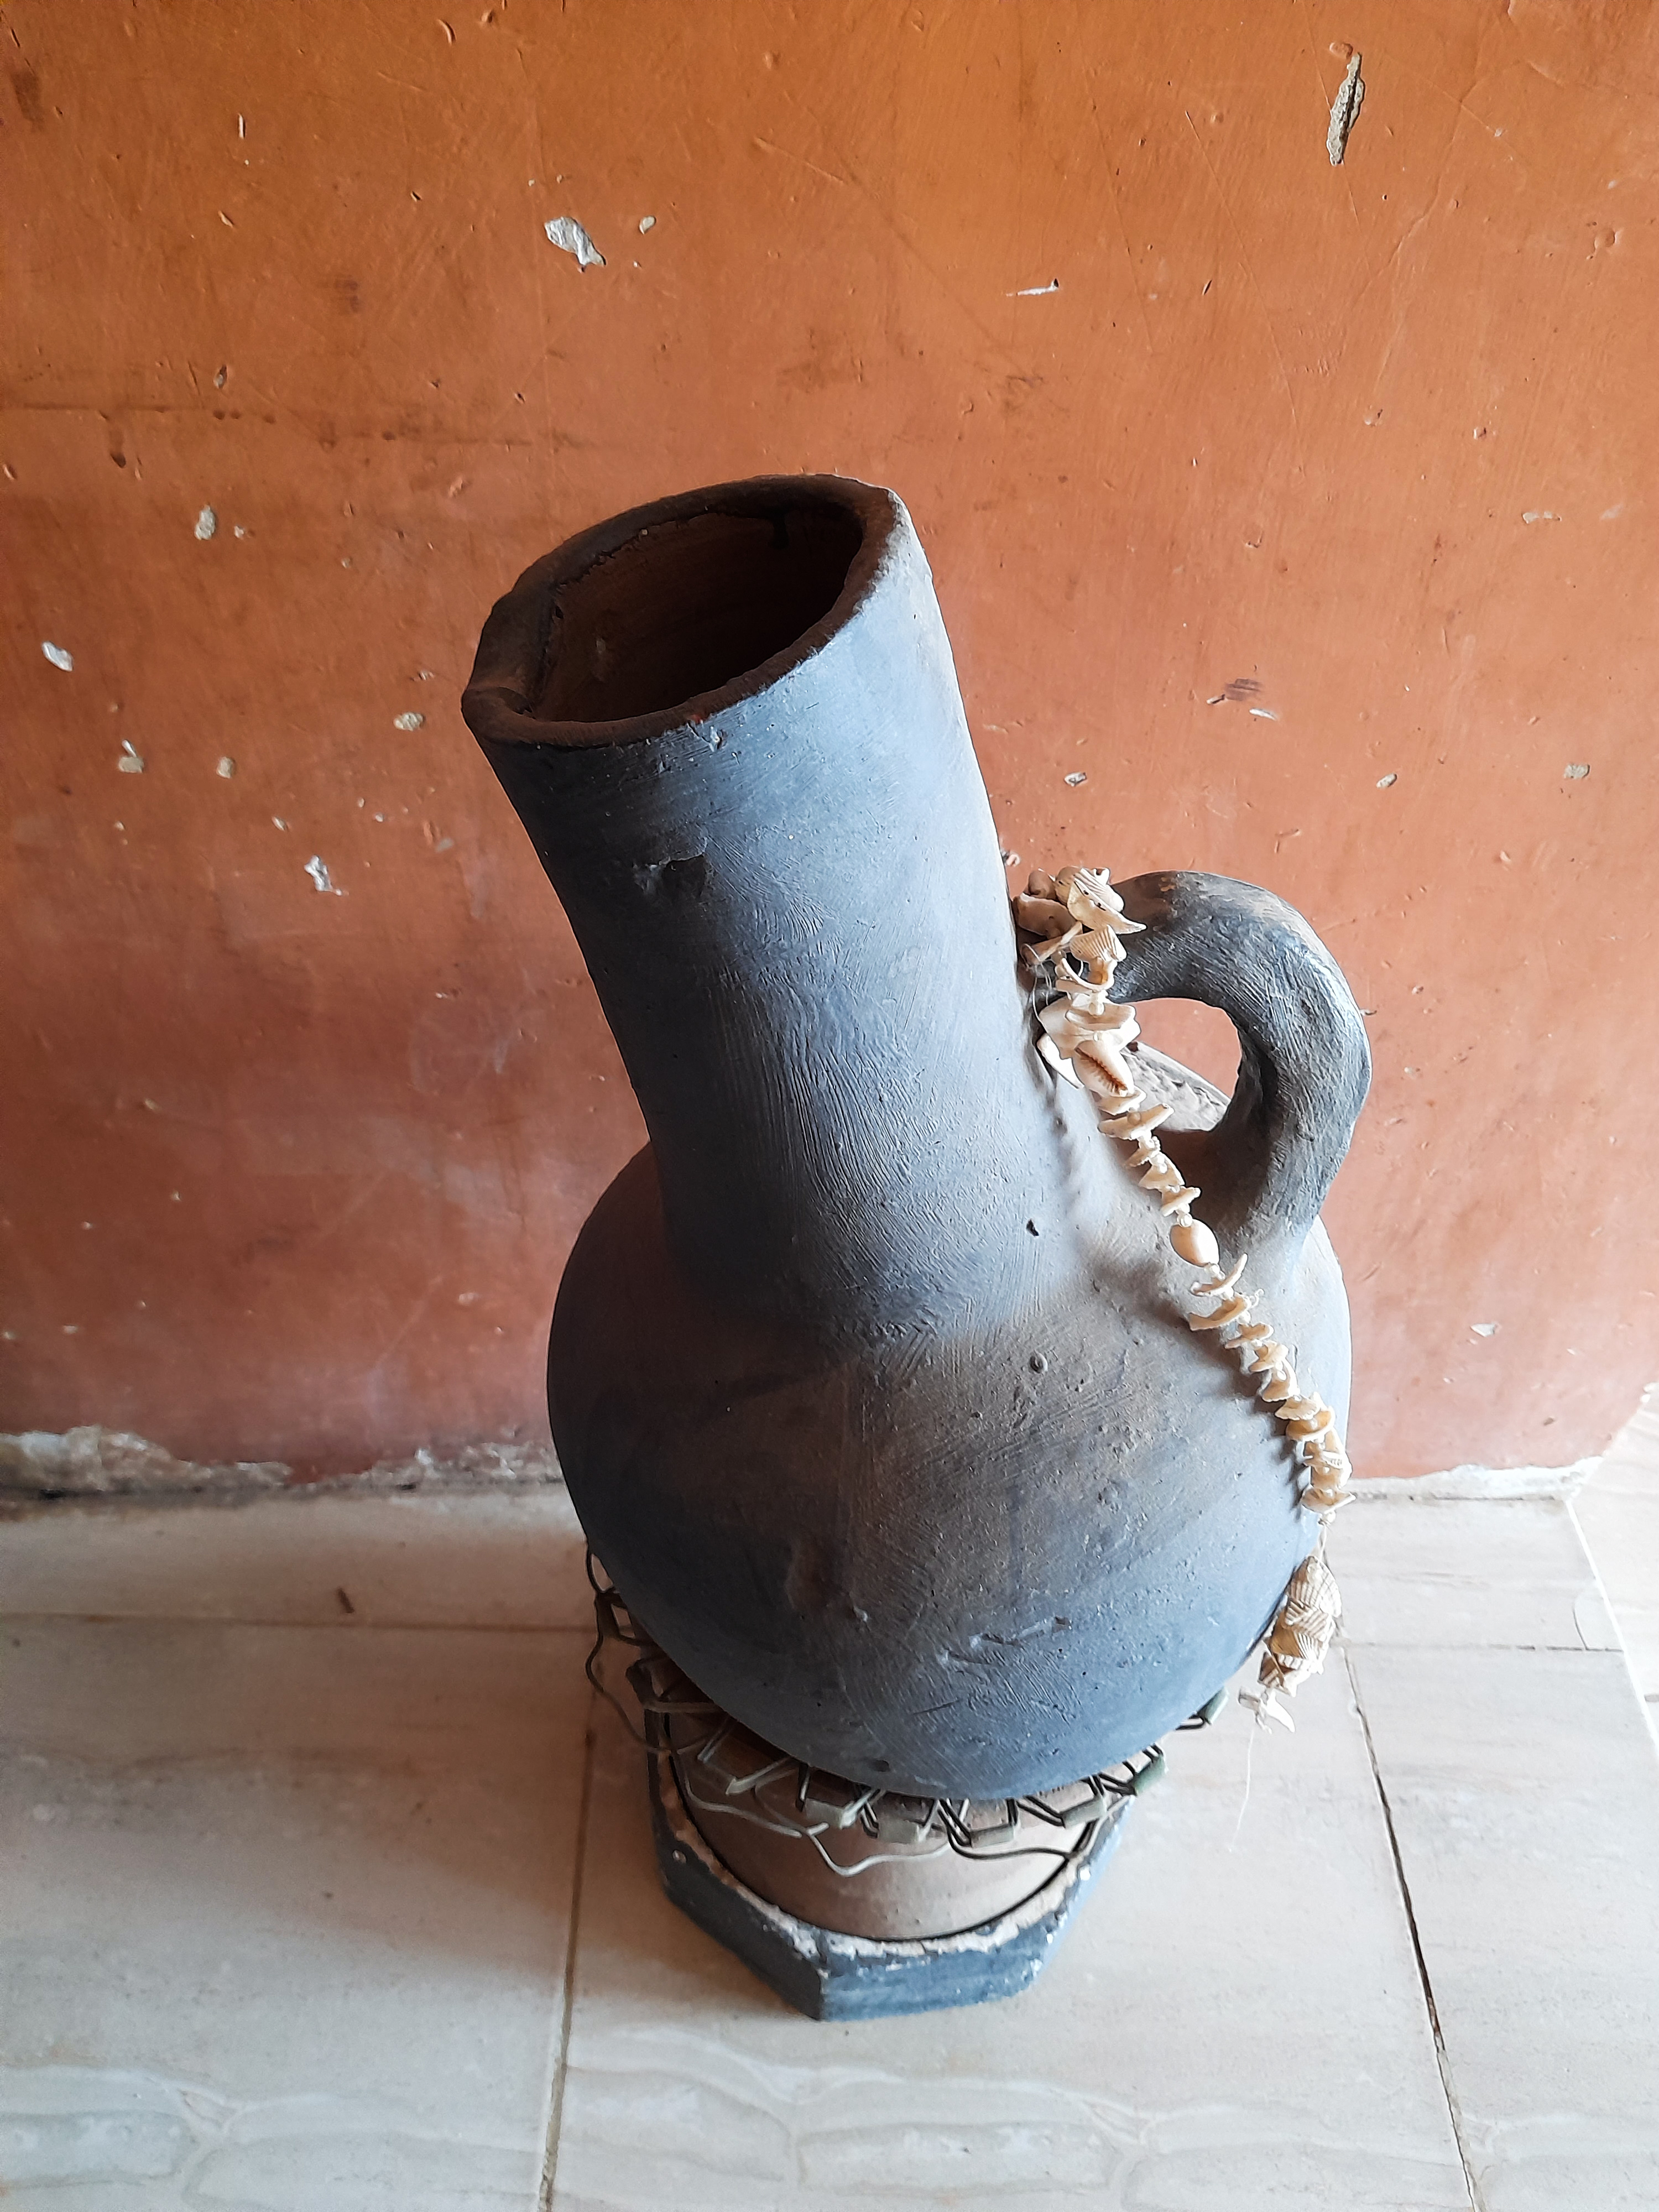
الوصف بالفصحى: جبانة الجبنة مصنوعة من الفخار
التصنيف: Uncategorized